Sitgreaves Expedition

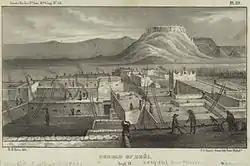
The Zuni Pueblo in 1850.

At the Little Colorado the Americans proceeded northwest until having to detour around a canyon in which the river flowed through. It was during this detour that the Americans discovered the Wupatki Ruins before making a prolonged turn around the south side of the Bill Williams Mountain. When they reached what was later named Union Pass, near Bullhead City, the party found the Colorado. The expedition up to this point was pleasant, the topographers made their maps, the artists drew several pictures of fauna and landscapes and the military men focused on keeping the enthusiasts from staying at one place for too long. After making it only a short distance south down the Colorado, Captain Sitgreaves' men reported signs of natives in the area and soon after they were met by the Mohave at their camp. Initially peaceful, the Mohaves invited the Americans to a pow wow where the two groups exchanged gifts and engaged in conversation.